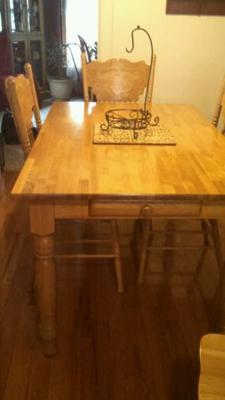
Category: table